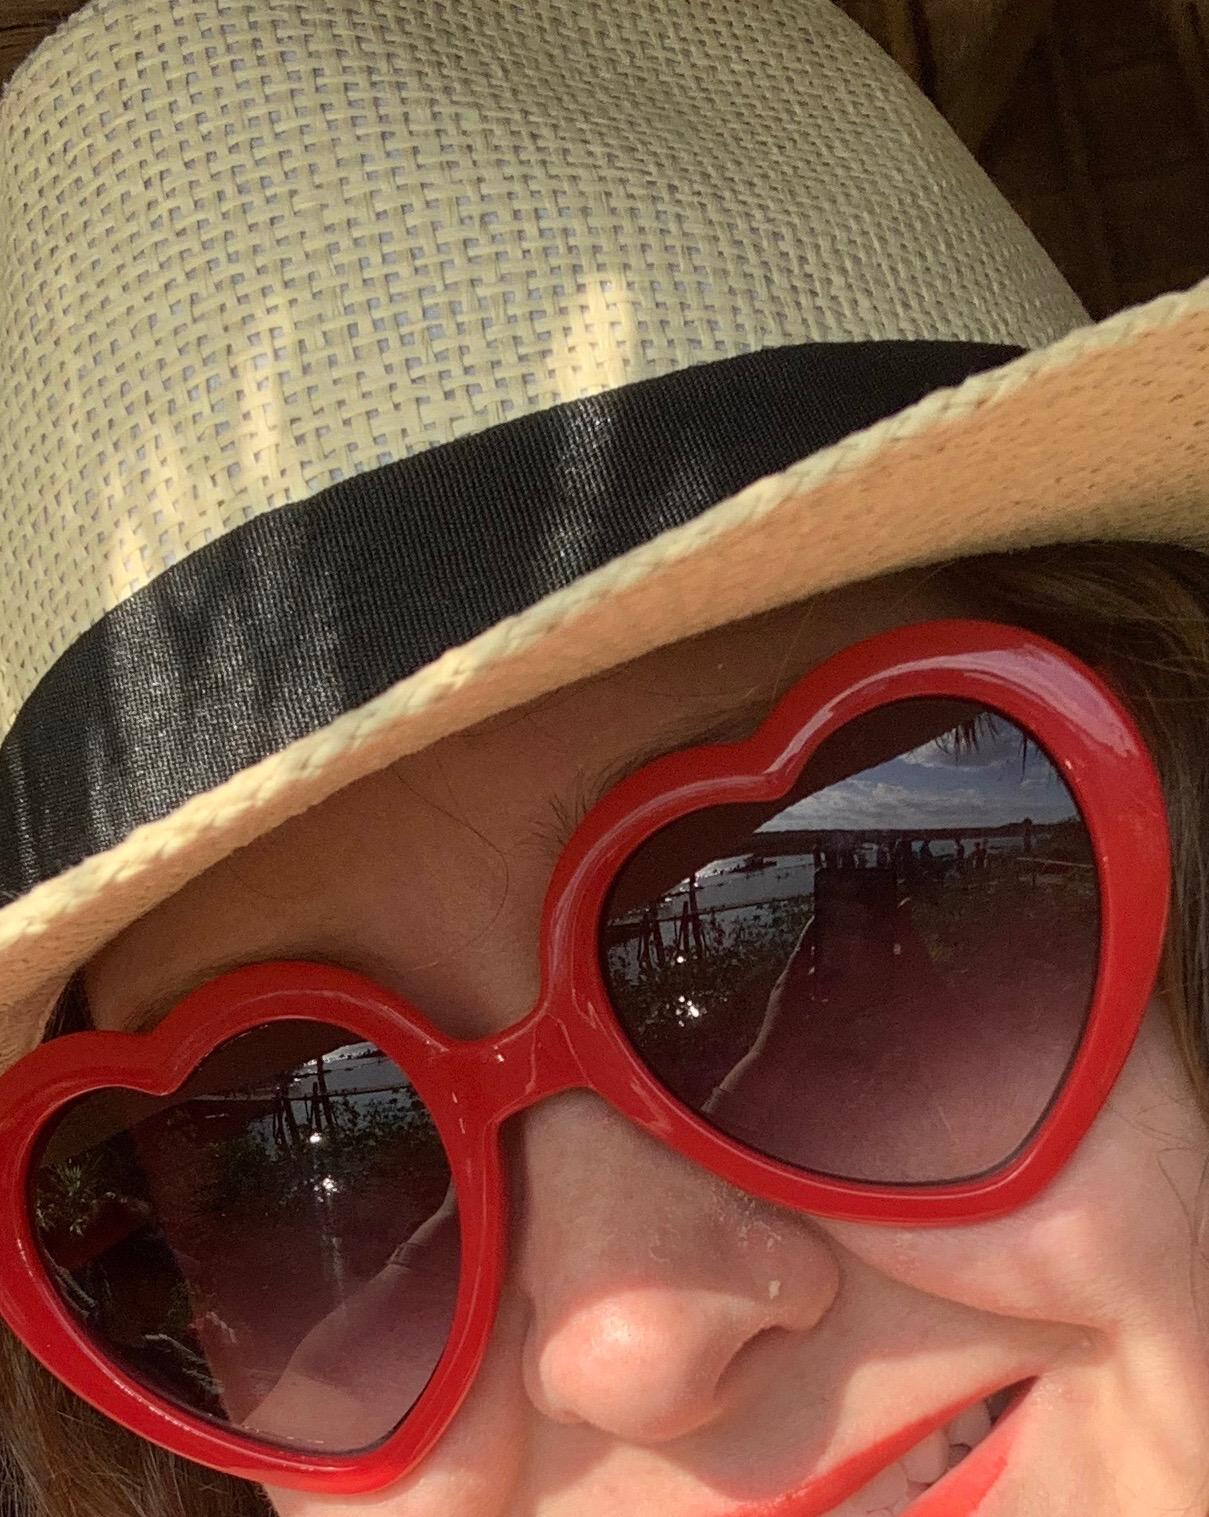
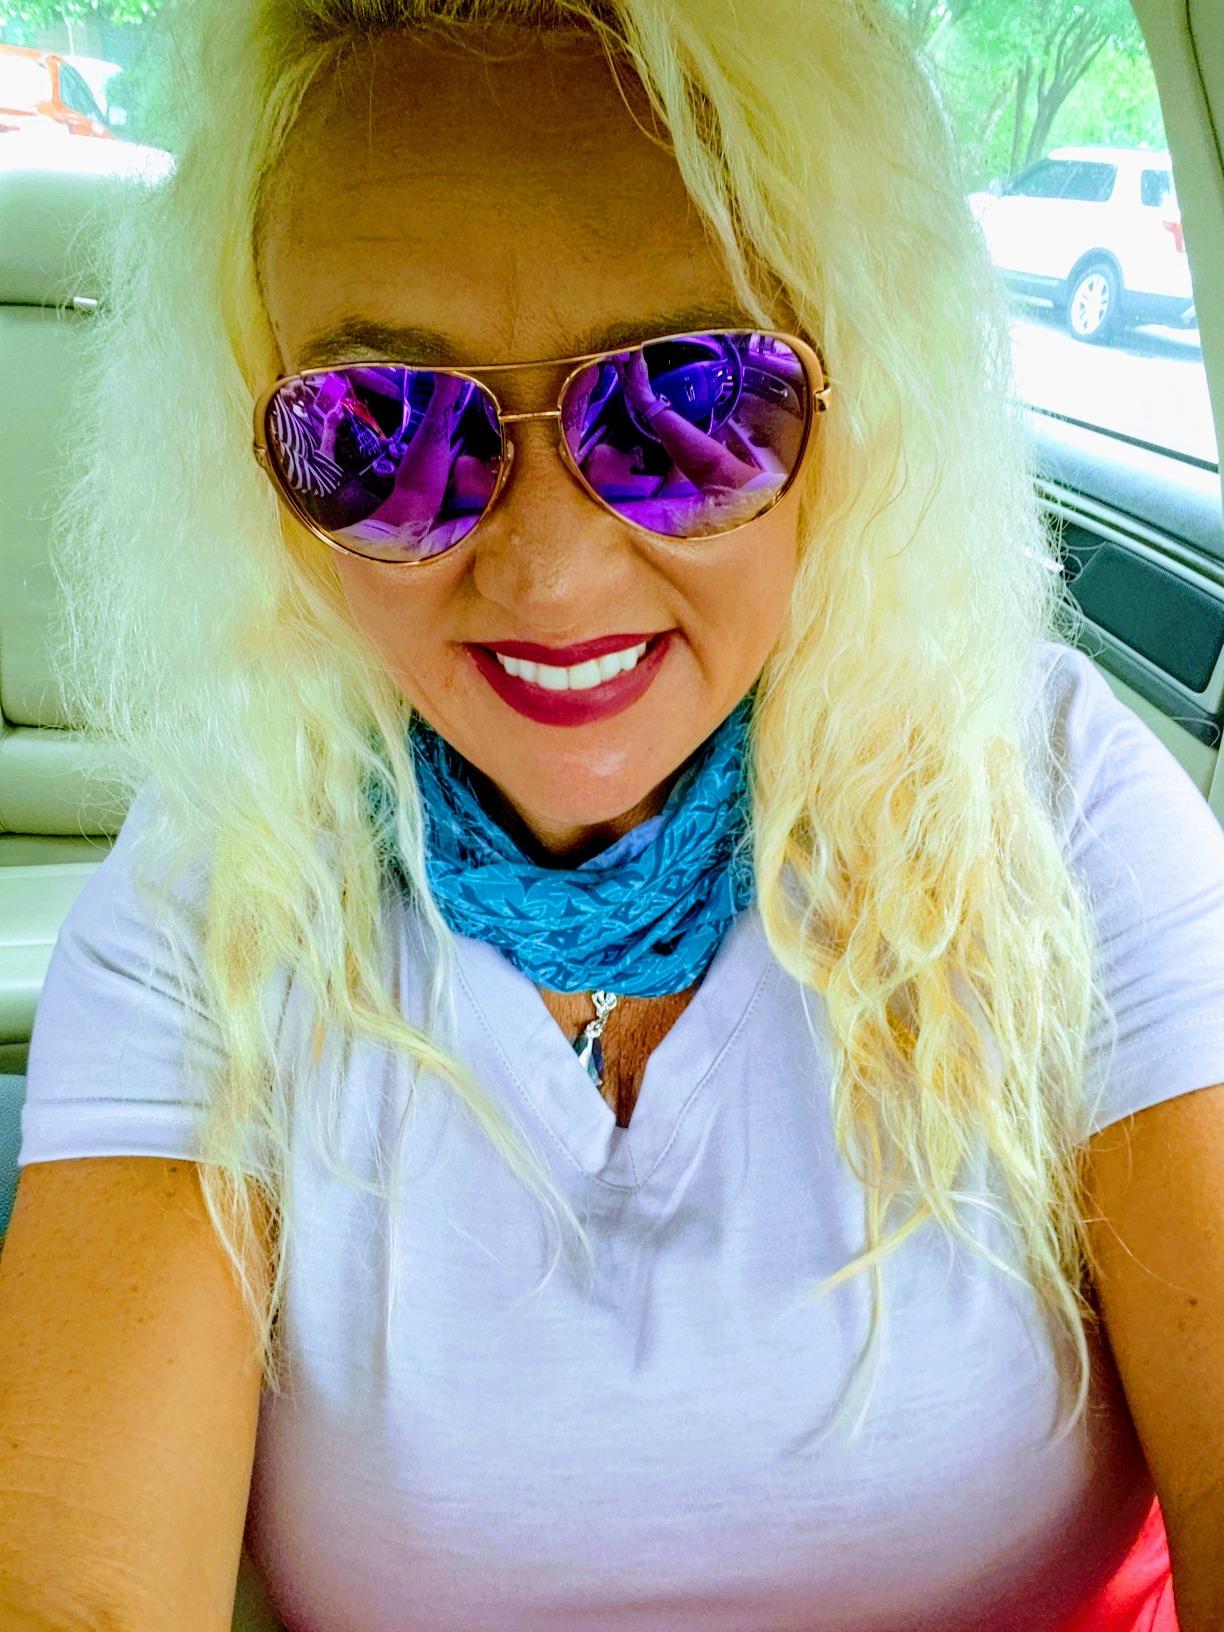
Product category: accessories_sunglasses
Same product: no